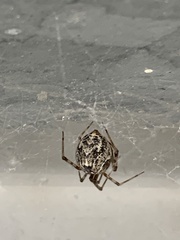
Species: Parasteatoda_tepidariorum